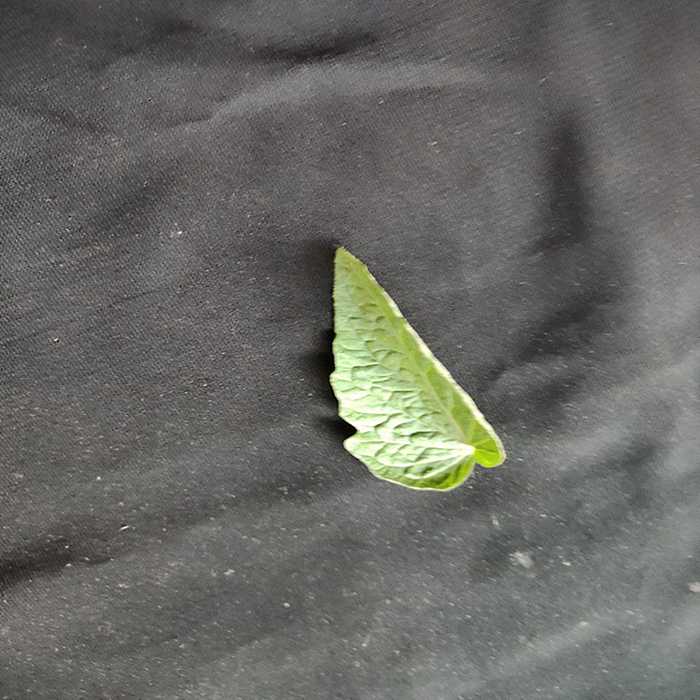
Plant: Tomato
Label: Tomato Fresh leaf